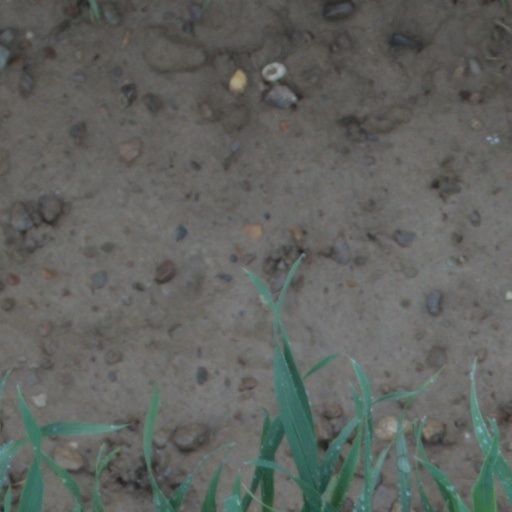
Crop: wheat